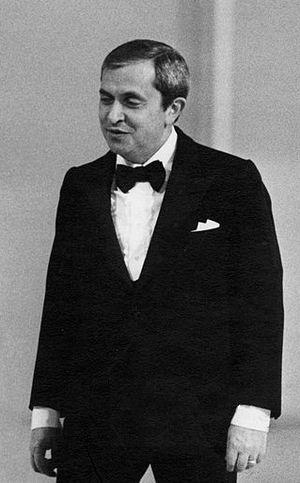
Paolo Panelli est un acteur italien.